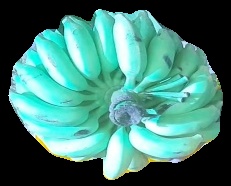
Variety: elakki-bale
Grade: grade2